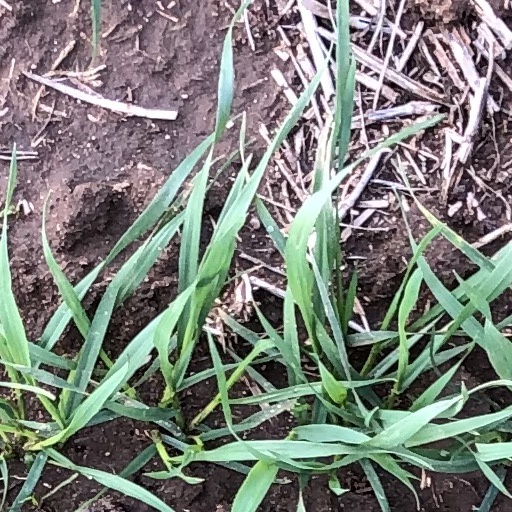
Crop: wheat